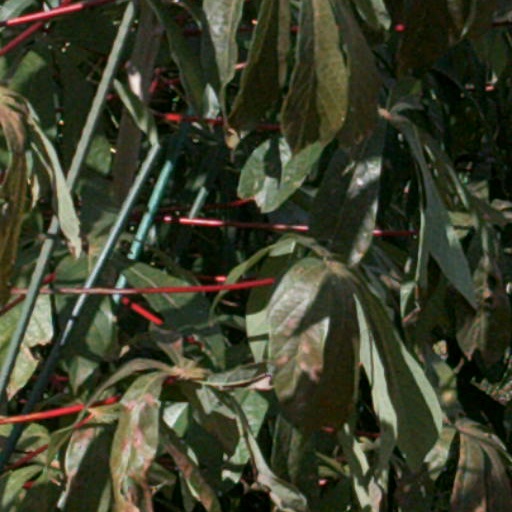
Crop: cassava